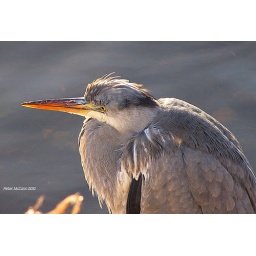
Came across this poor bird standing on the frozen River Cart in Glasgow